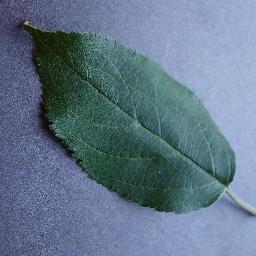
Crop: apple
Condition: healthy